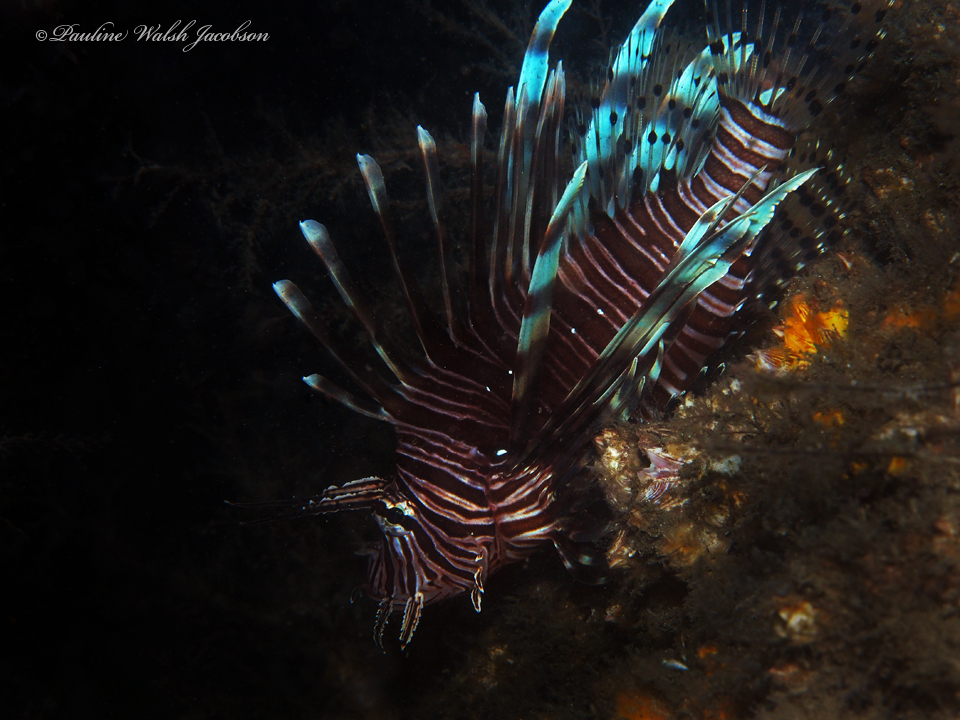
Pterois volitans (Red Lionfish)